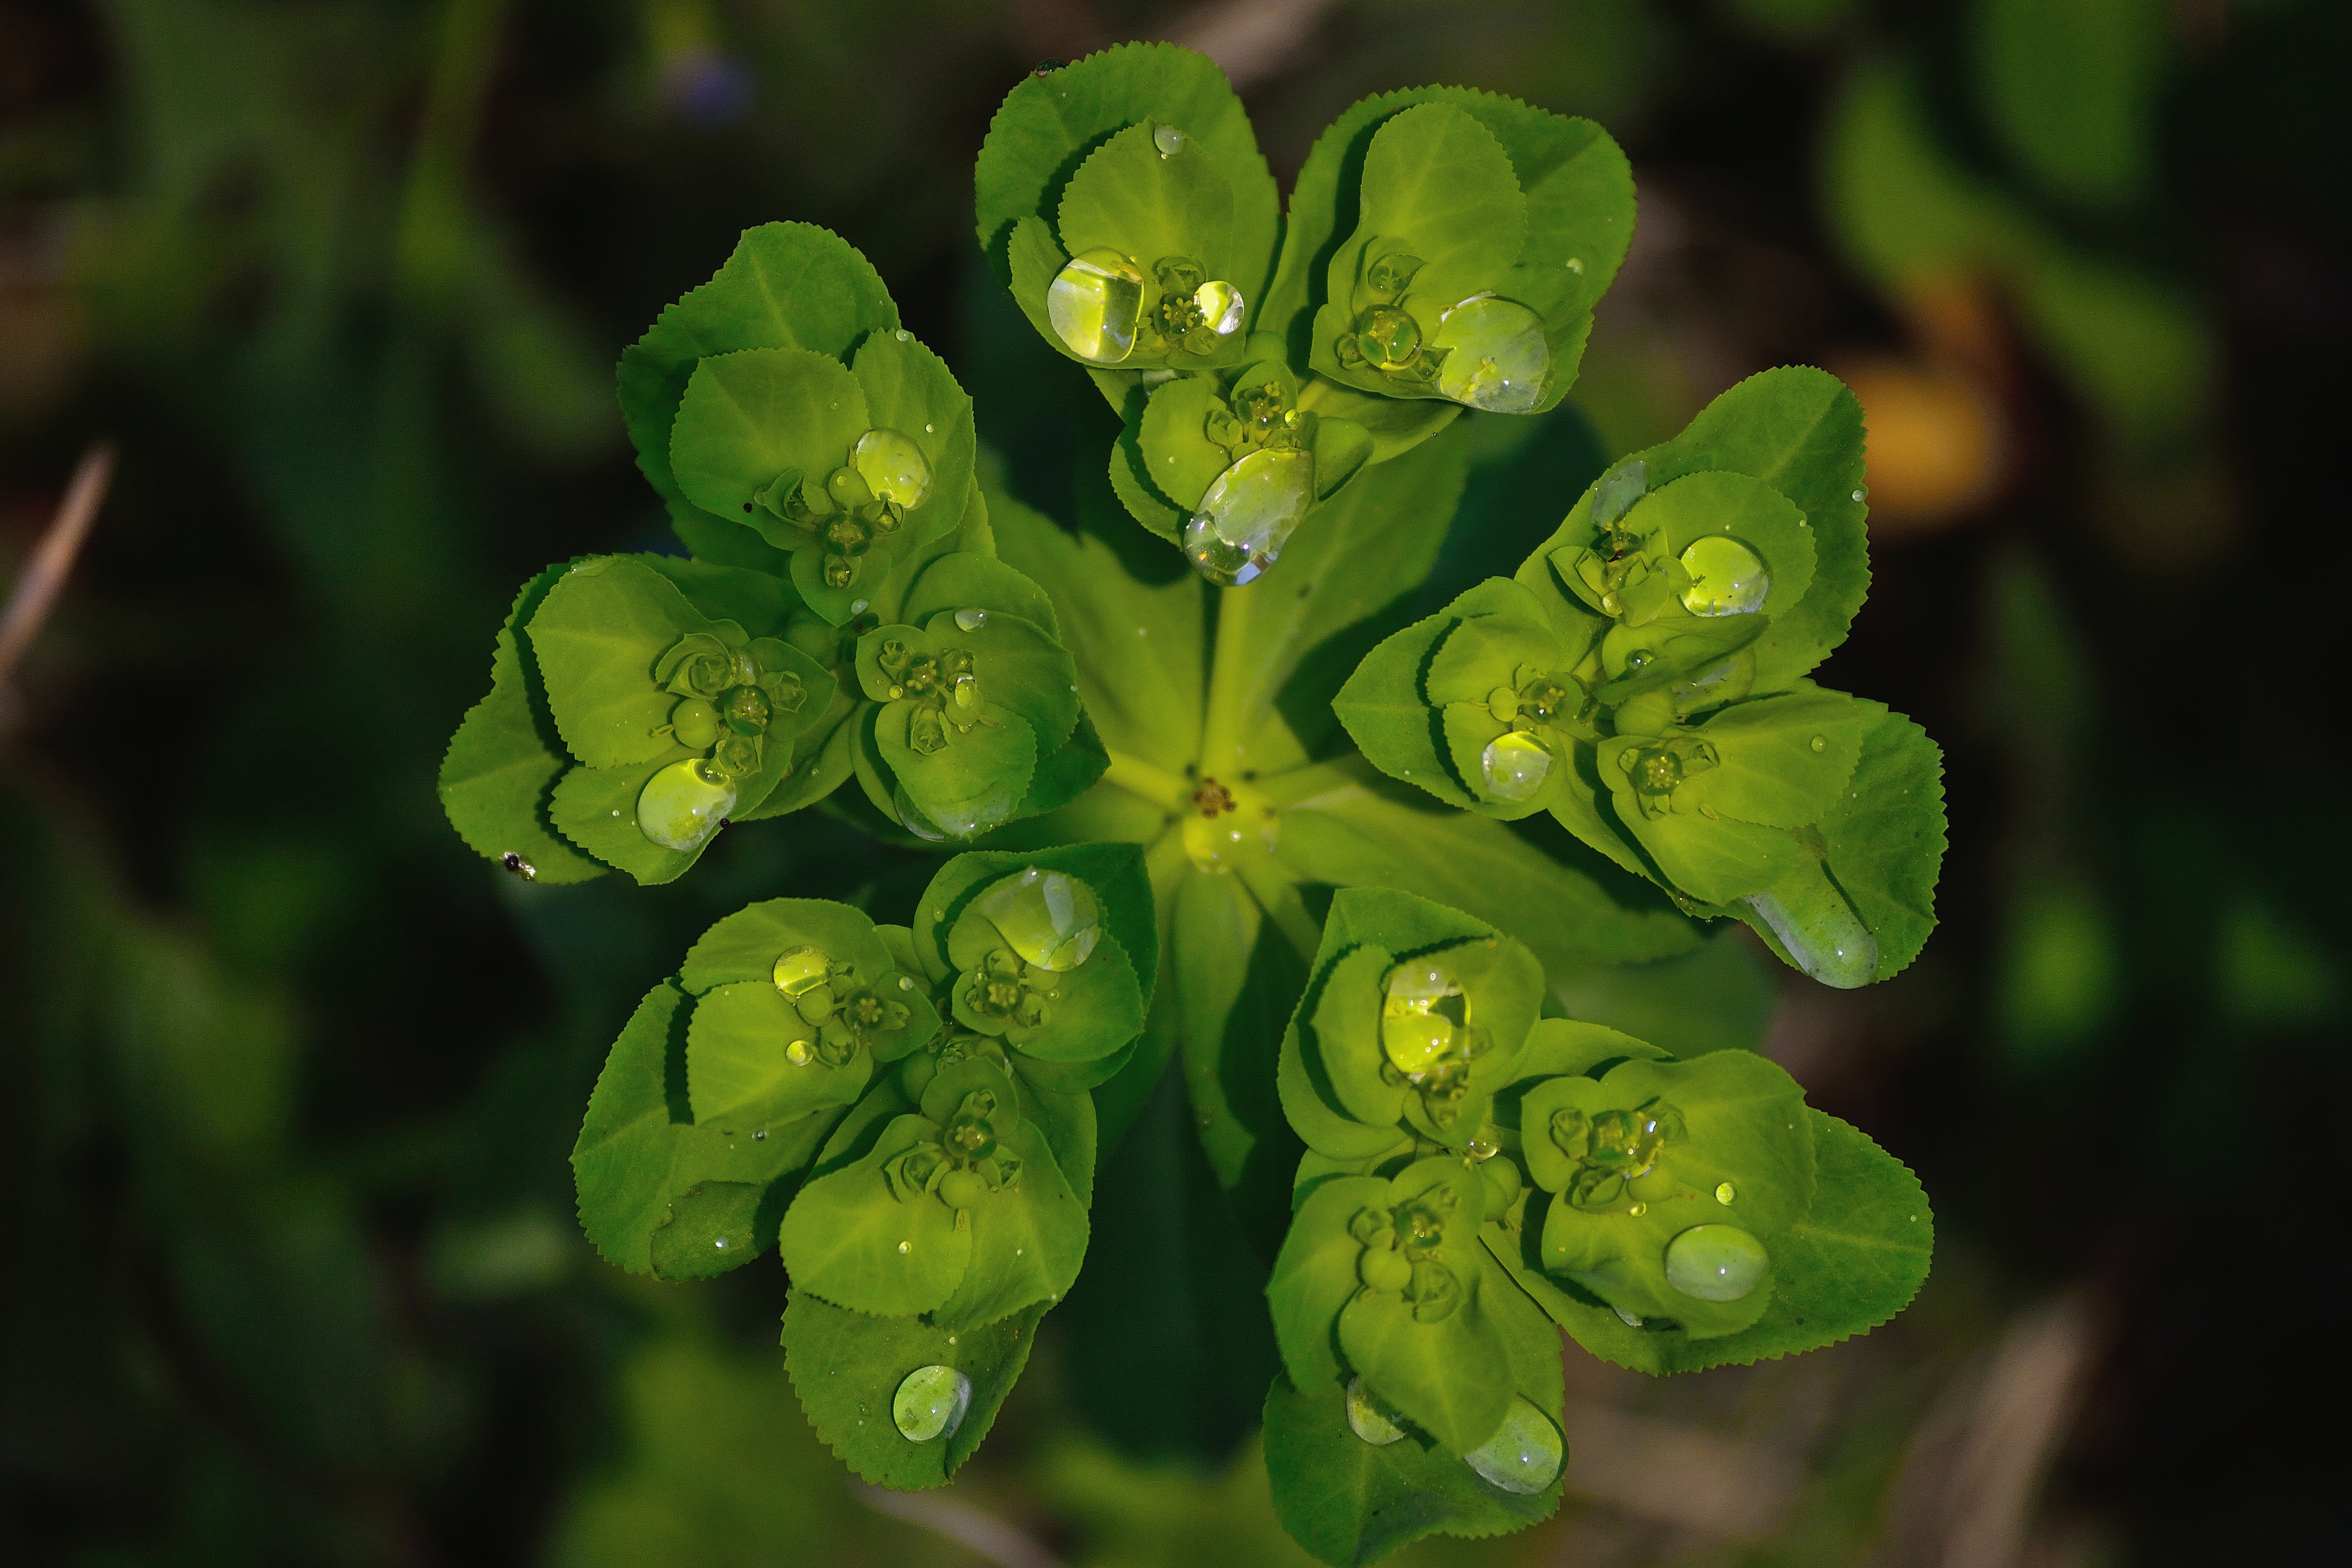
nature, plant, leaf, flower, green, produce, botany, yellow, flora, wildflower, shrub, brassica, macro photography, flowering plant, natural waterdrops, watrdrops on herb, waterdrops on green herbs, annual plant, plant stem, land plant